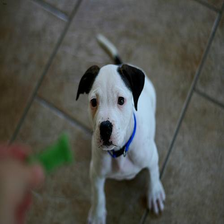
Species: dog
Breed: american bulldog